Steve McLendon

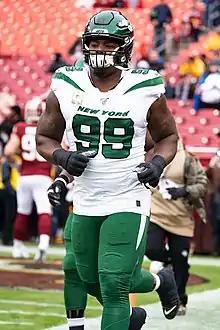
McLendon in a game against the Washington Redskins

On March 16, 2016, the New York Jets signed McLendon to a three-year, $12 million contract with $4 million guaranteed. Making his first start for the Jets on September 11, 2016, McLendon had tied a career high two sacks of the team's six sacks in the Week 1 loss against Cincinnati Bengals.